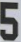
Number: 5